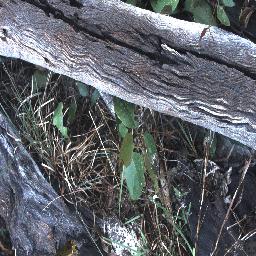
Label: negative